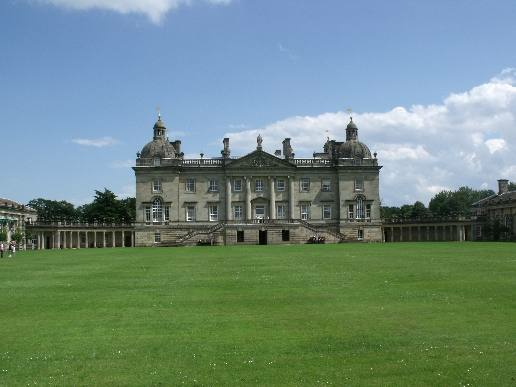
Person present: No